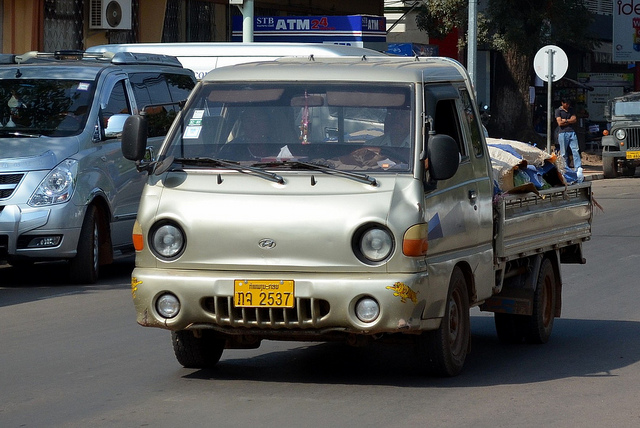
A gray truck driving past an ATM machine.

A silver truck driving on a city street.

The truck driving down the road has an unusual design.

An old silver pick-up truck carrying a load driving down a street.

a silver truck a street a person and buildings